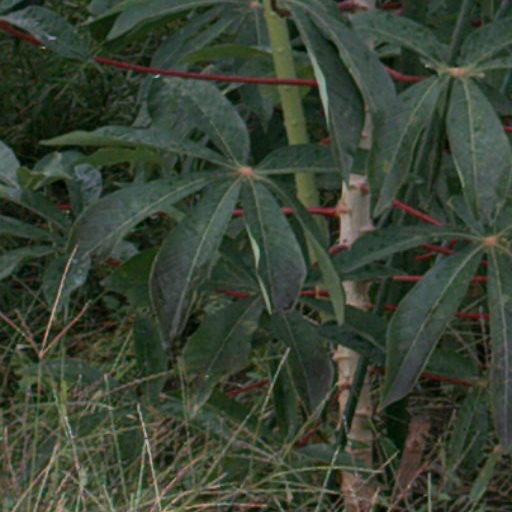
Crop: cassava